2020 Ontario Liberal Party leadership election

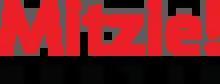
Mitzie Hunter Campaign Logo

Mitzie Hunter is the MPP for Scarborough—Guildwood (since 2013), former Minister of Advanced Education and Skills Development (2018), Minister of Education (2016-2018), and Associate Minister of Finance (2014-2016). If Hunter had been the victor she would have been the first black leader of a major political party in Canada both on a federal and provincial level.